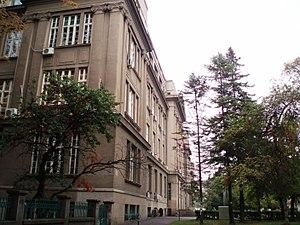
La Faculté d'agriculture de l'université de Belgrade est située à Belgrade, la capitale de la Serbie, dans la municipalité urbaine de Zemun. Elle a été créée en 1919 et constituait alors l'une des six facultés de l'Université de Belgrade.